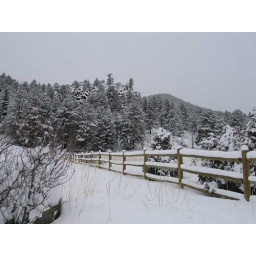
Down the street from our house, looking over the fence into the Rio Grande National Forest.